American Life (song)

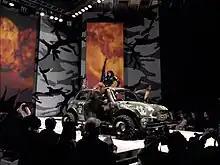
Screenshot of the original"American Life" video, showing Madonna crashing the fashion runway while riding on a Mini Cooper.

The music video for "American Life" was directed by Jonas Åkerlund ―who'd worked with Madonna on the videos for "Ray of Light" (1998) and "Music" (2000)― and filmed at the Los Angeles Center Studios the first week of February 2003, under the production of Nicola Doring. Wardrobe was provided by Arianne Phillips, while Jamie King was in charge of the choreography. Conceived just as the Iraq War was breaking out, Madonna and Åkerlund wanted to do a "mini movie" that was both anti-war and anti-fashion, and would get people to "join the [anti-war] cause". Åkerlund explained that while his and Madonna's goals aren't always to generate controversy, it was "very much the intention" with "American Life"; "it was a whole plan" ―recalled the director― "we're gonna wake people up with [the video]". They settled on a war-themed fashion show, based on the "absurdity of war, and the idea of 'revolutionary fashion' and catwalks being so untouchable and elitist". The singer additionally wanted to make three points with the video: Her stance on the Bush administration, the superficiality of materialism, and that conventional ideas of beauty are "flawed and even damaging".